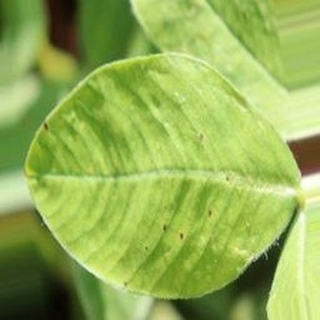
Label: groundnut_early_leaf_spot